New York State Route 173

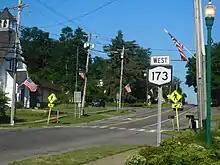
NY 173 westbound in Jamesville

East of Syracuse, the route passes through a narrow portion of the town of Onondaga and the hamlet of Southwood before entering the adjacent town of DeWitt. It continues east, serving Clark Reservation State Park as it heads toward the community of Jamesville, located at the northern end of the Jamesville Reservoir on Butternut Creek. Here, NY 173 intersects NY 91 in the center of the hamlet. Past Jamesville, the homes that had lined the highway give way to open areas to the south and large quarries to the north. The route passes north of the Onondaga County Correctional Facility just east of Jamesville.